President pro tempore of the Vermont Senate

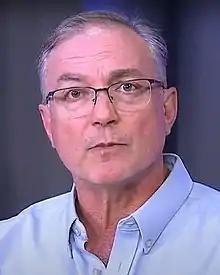
President pro tempore Philip Baruth

The president "pro tempore" of the Vermont Senate presides over the Senate of the U.S. state of Vermont in the absence of the lieutenant governor. The president "pro tempore" also sets the policy priorities and legislative agenda for the Senate.